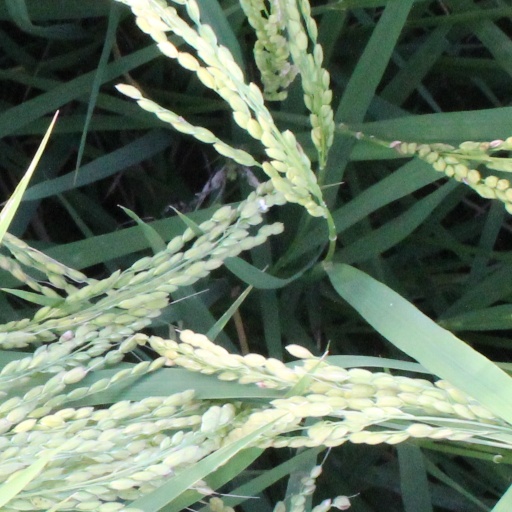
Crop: rice